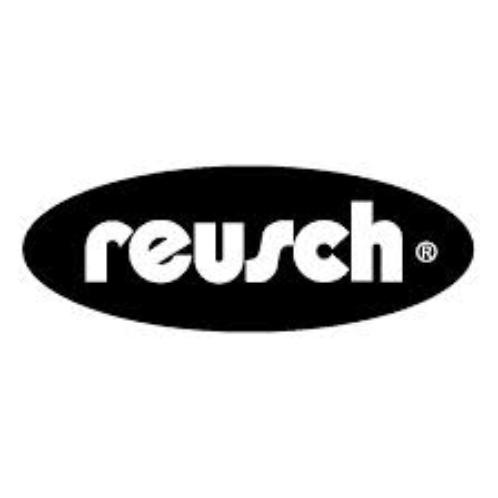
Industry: Clothes